K Line (Los Angeles Metro)

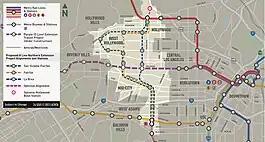
Map of the study area of the K Line Northern Extension Project

A Major Investment Study was initiated in 1993, and after more than a decade of study, a Final Environmental Impact Report was completed in May 2011. The FTA gave its approval to build the line in 2012, and heavy construction began in June 2014, funded by Measure R. Los Angeles County Supervisor Mark Ridley-Thomas was a key advocate for tunneling and other grade separation along the line. He also convinced Metro in 2013 to add an extra underground station at Leimert Park (Crenshaw/Vernon).